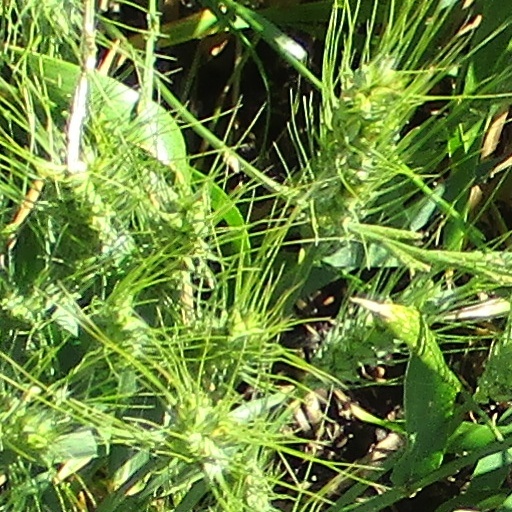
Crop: wheat